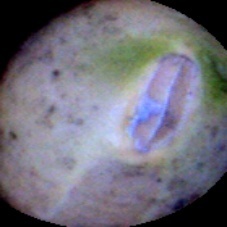
Label: Immature